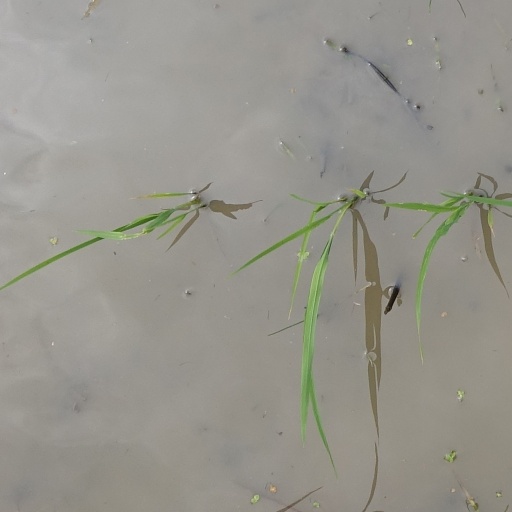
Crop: rice